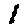
Label: 1